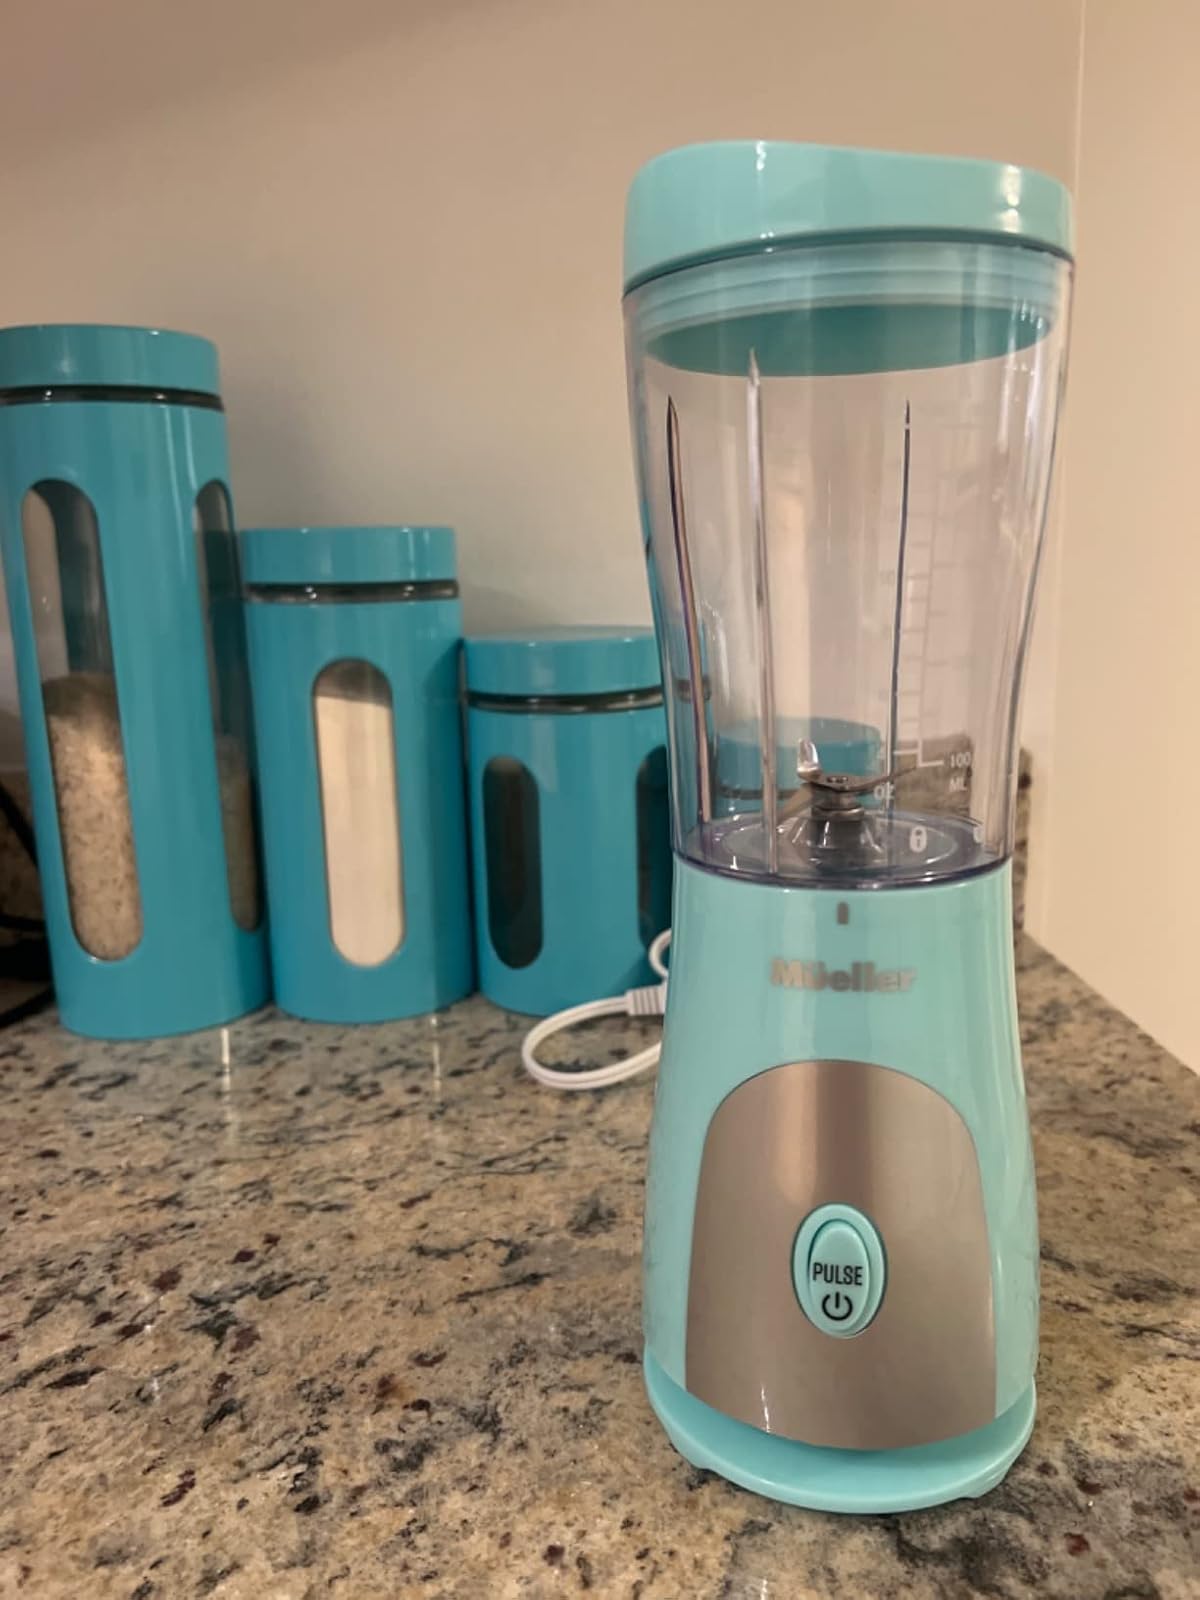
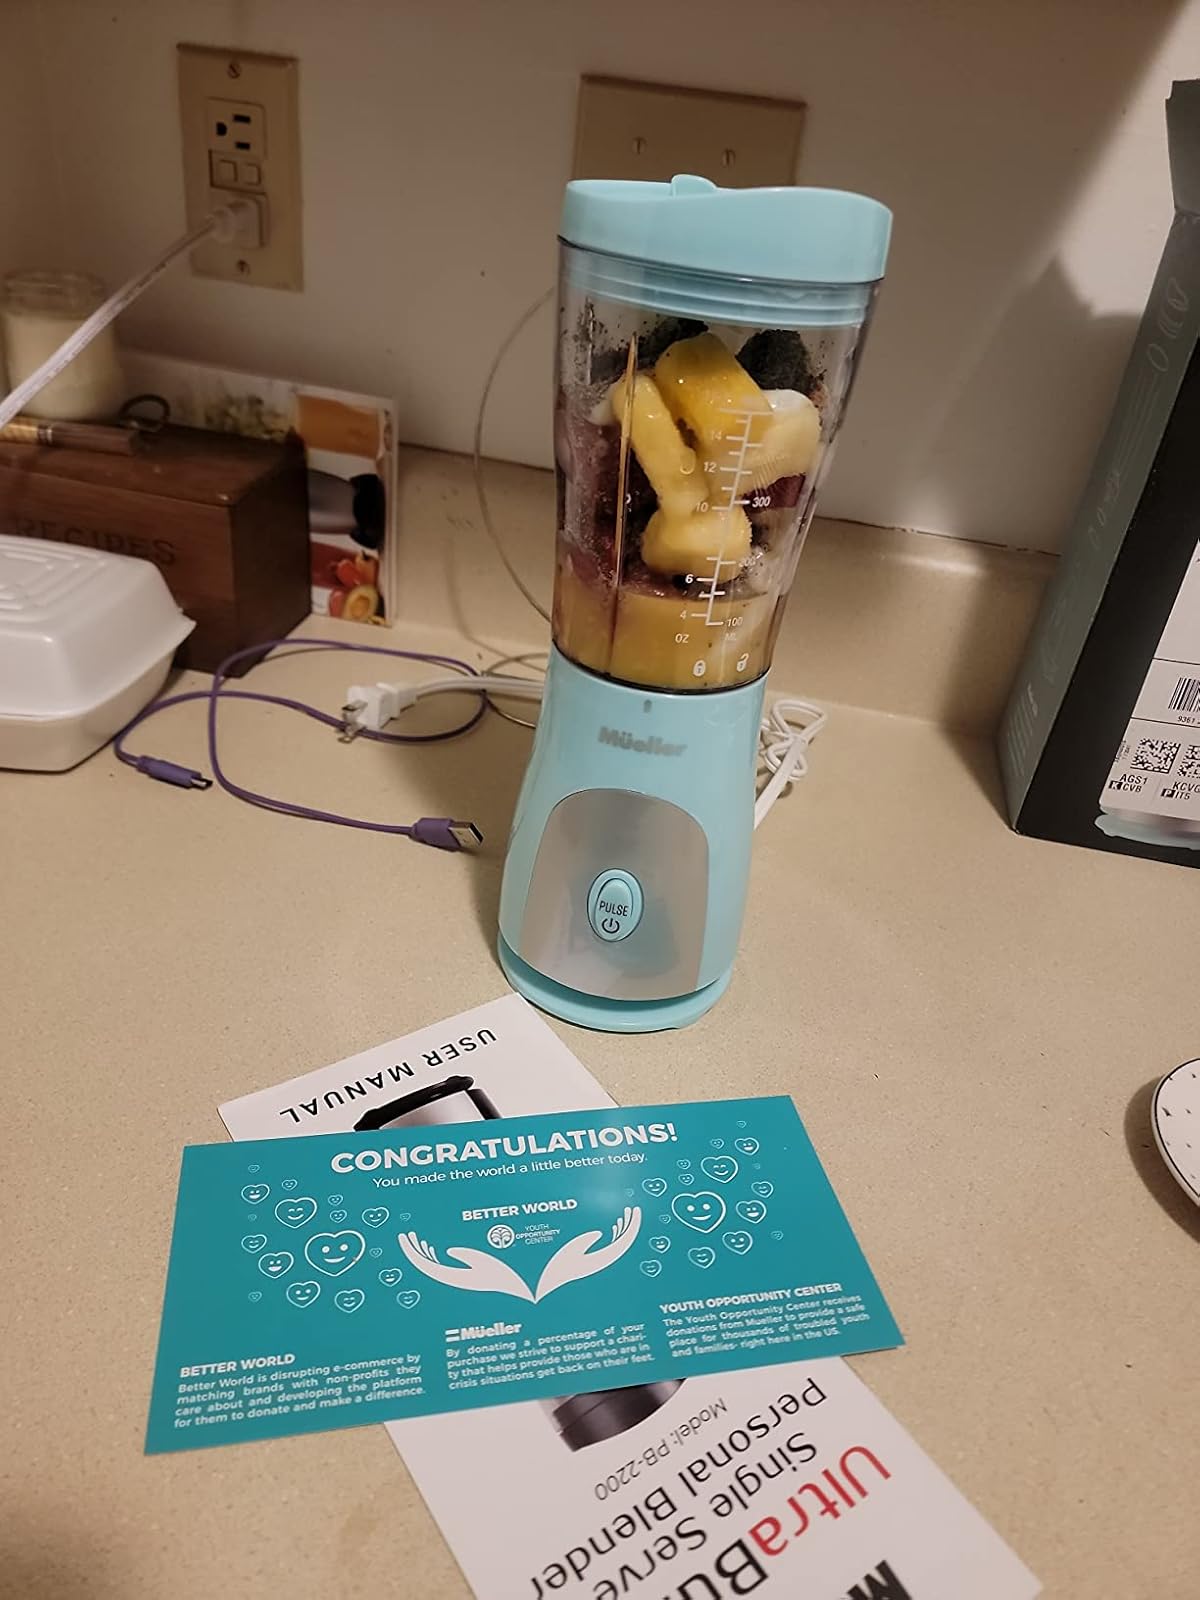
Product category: items_blender
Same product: yes